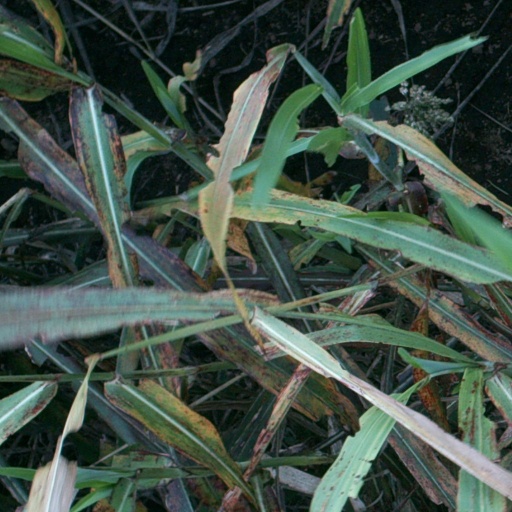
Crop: sorghum